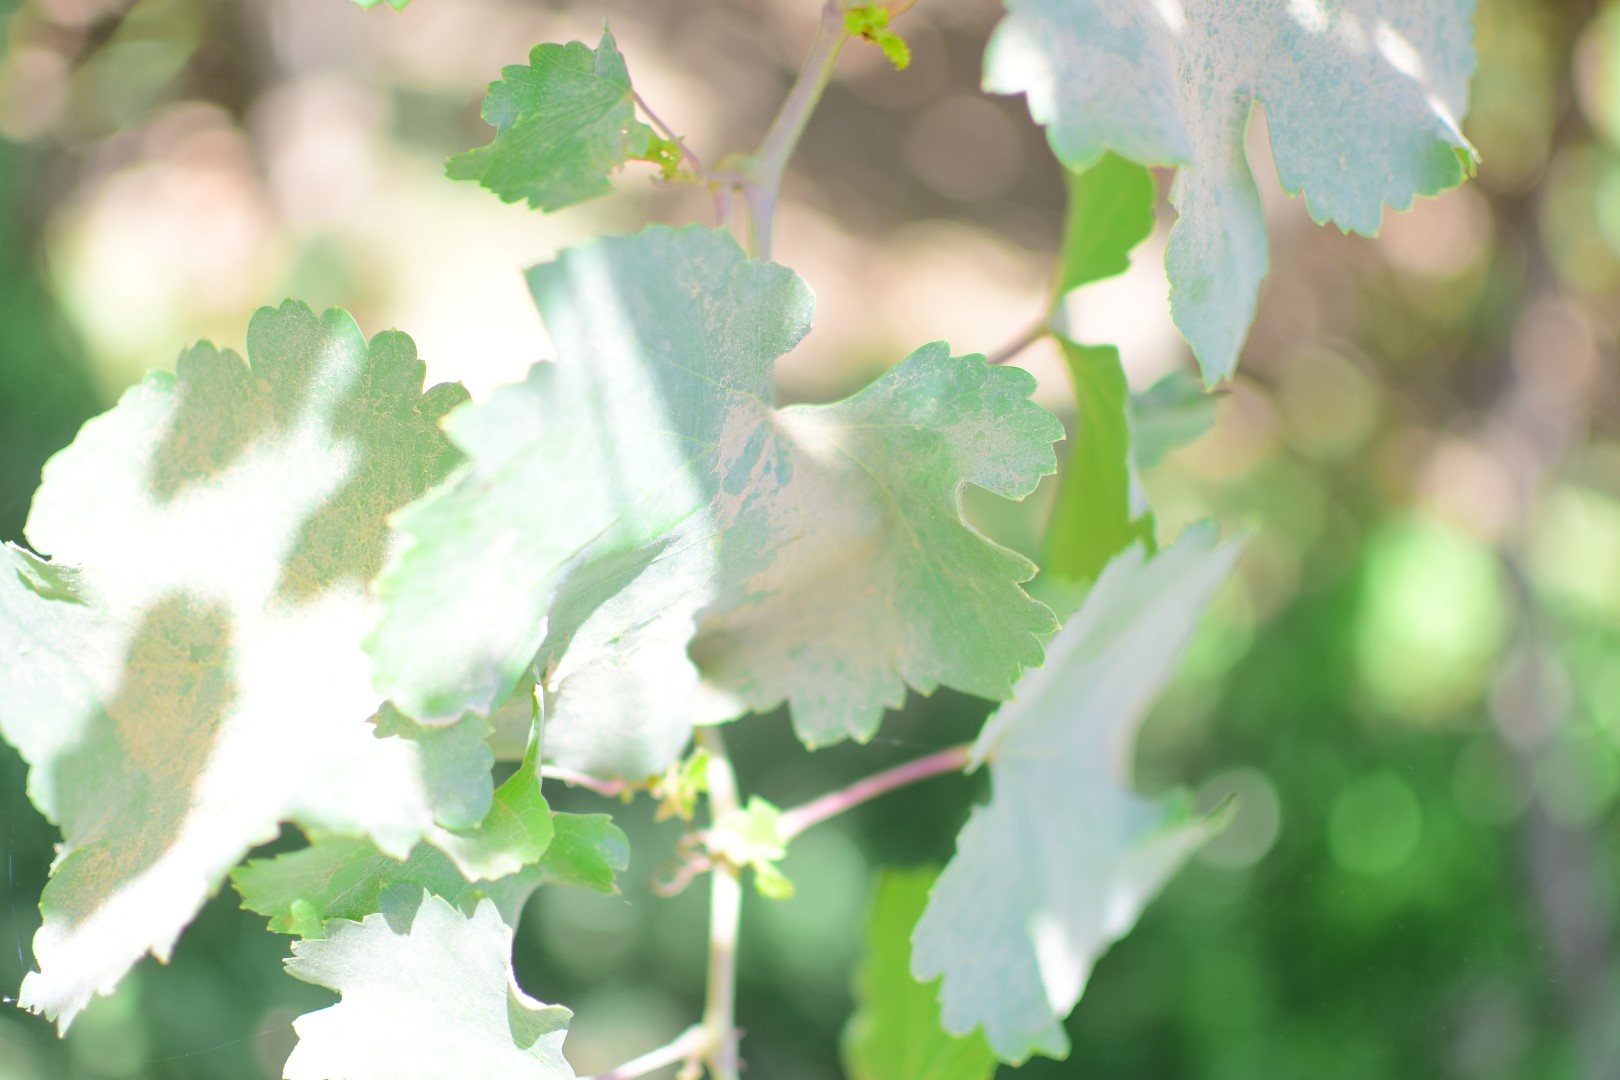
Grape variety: Frinsi